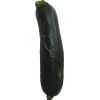
Label: Zucchini dark 1